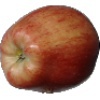
Label: Apple Red 1